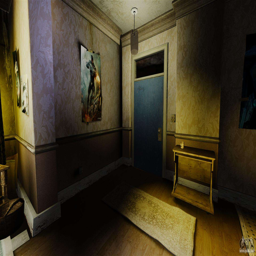
new textures in the first apartment of the novel for third screenshot